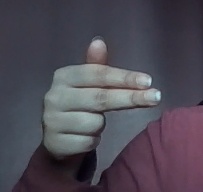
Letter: ghain